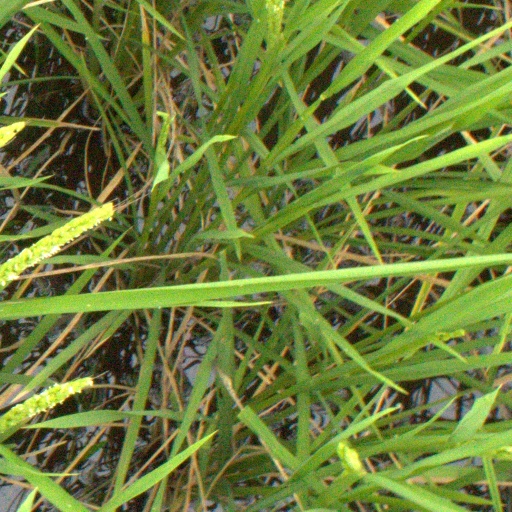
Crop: rice